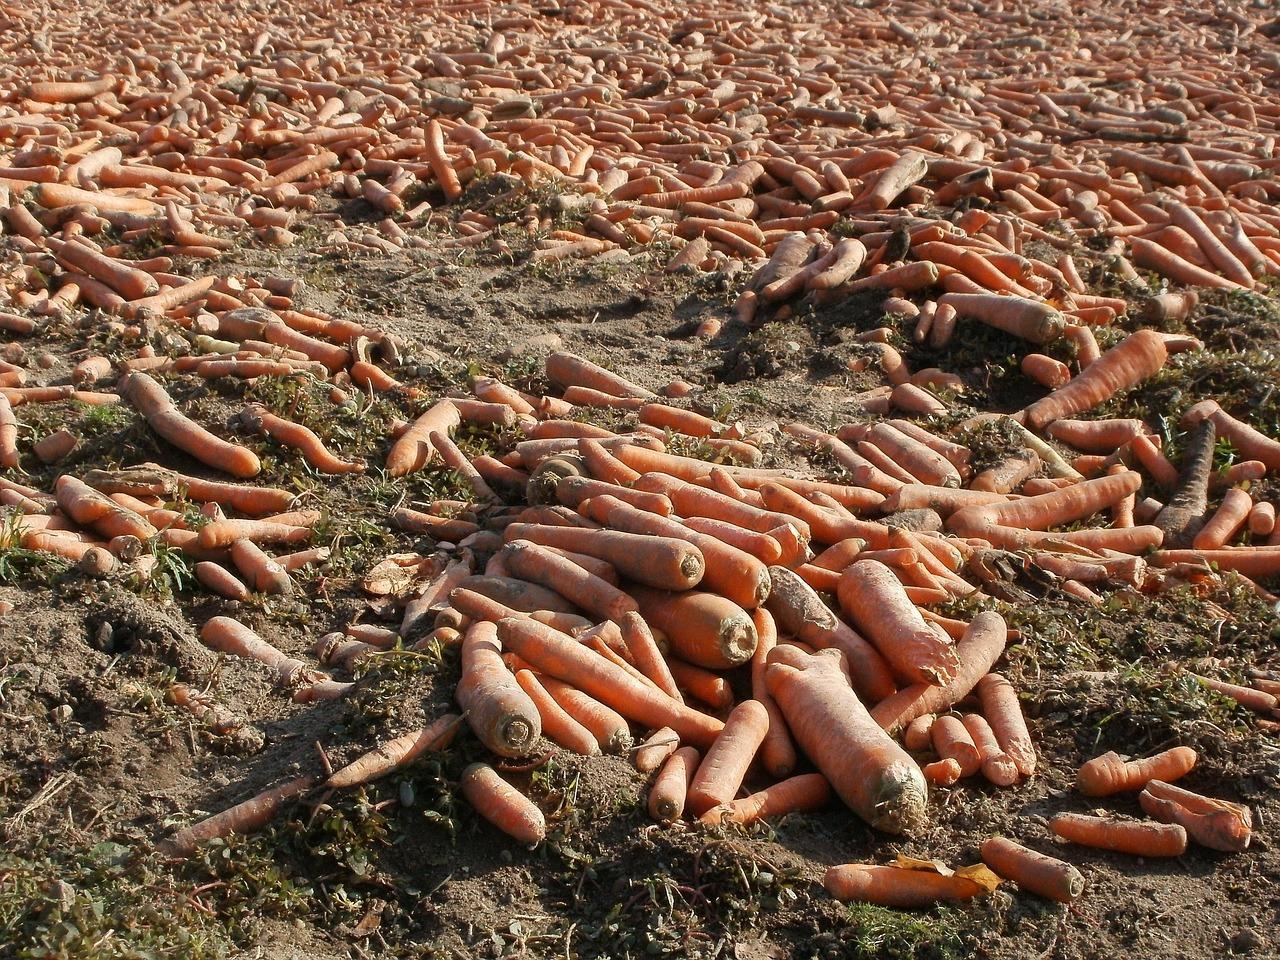
Zao la biashara aina ya karoti, zikiwa zimemwagwa kwa wingi juu ya shamba baada ya kutoka kuvunwa, na kusubiri wakulima kuzihifadhi eneo maalumu.